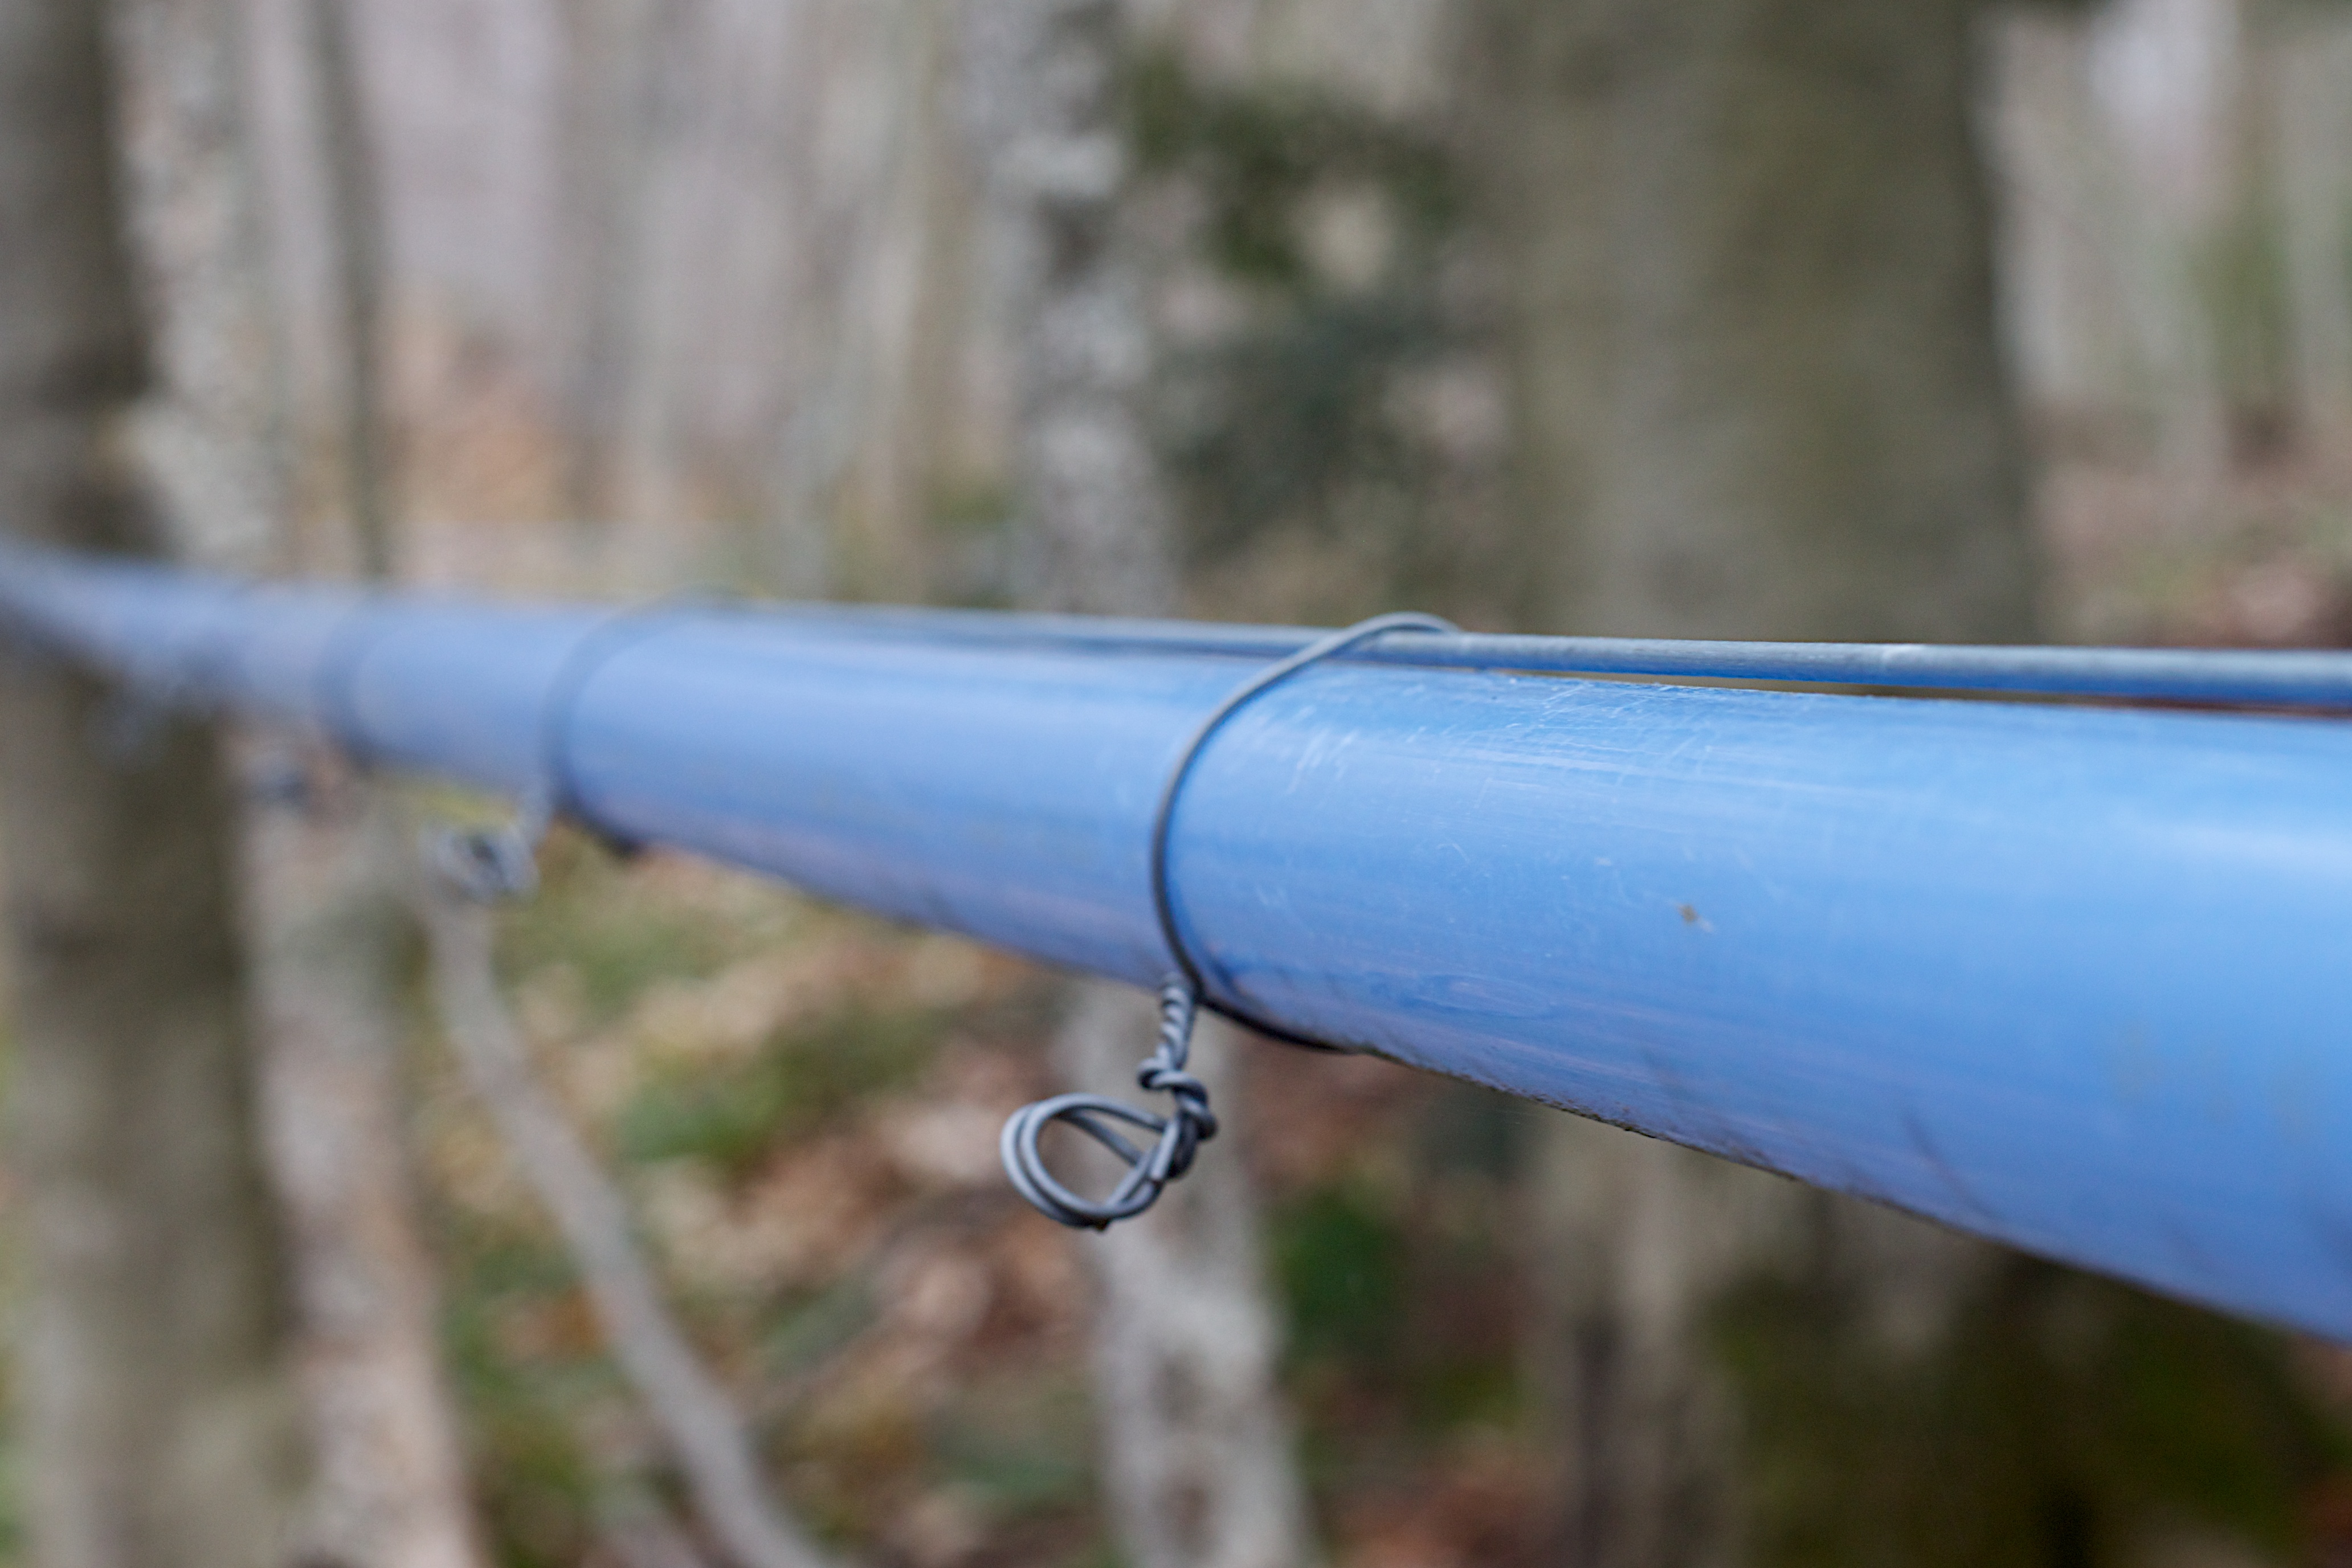
bicycle, vehicle, mast, mountain bike, vermont, bryanalexander, ripton, 5cardnv, pipeline transport